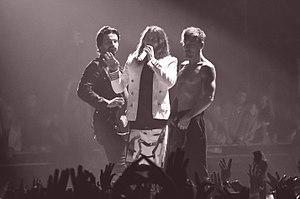
Thirty Seconds to Mars, communément stylisé 30 Seconds to Mars et aussi abrégé 30STM ou TSTM, est un groupe de rock américain, originaire de Los Angeles, en Californie. Formé en 1998, le groupe est constitué de Jared Leto et Shannon Leto.